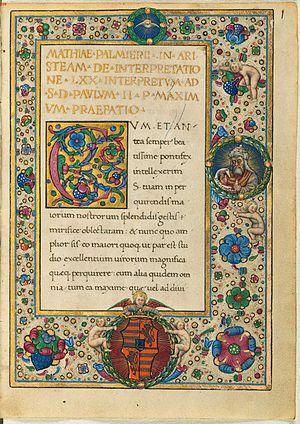
La lettre d'Aristée à Philocrate est un pseudépigraphe difficilement datable d'avant - 100, relatant de manière légendaire la traduction en grec du Pentateuque. Il constitue sans doute le premier document rapportant les origines de la Bible grecque des Septante et est un excellent reflet de l'état d'esprit du judaïsme alexandrin de cette époque.